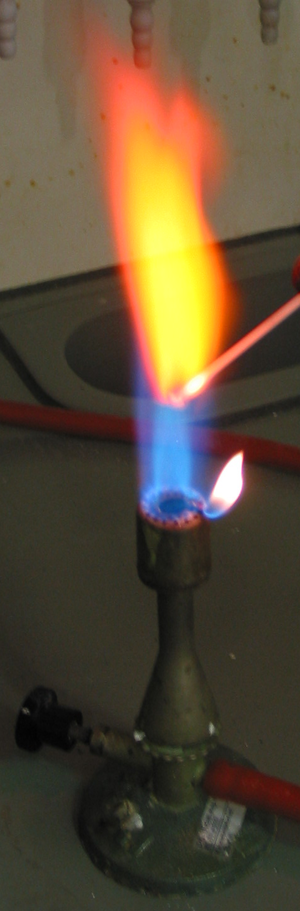
Strontium / Tekniske anvendelser
Strontium brænder med en intens rød farve.
Strontium er det 38. grundstof i det periodiske system, og har det kemiske symbol Sr. Under normale temperatur- og trykforhold fremtræder stoffet som et blødt, sølvhvidt metal, men da strontium ligesom de øvrige jordalkalimetaller er ganske reaktionsvilligt, angribes det af atmosfærisk luft og bliver derved gulligt. Strontium findes i mineralerne celestit og strontianit, og den radioaktive isotop strontium-90 indgår i det radioaktive nedfald fra atomvåben.